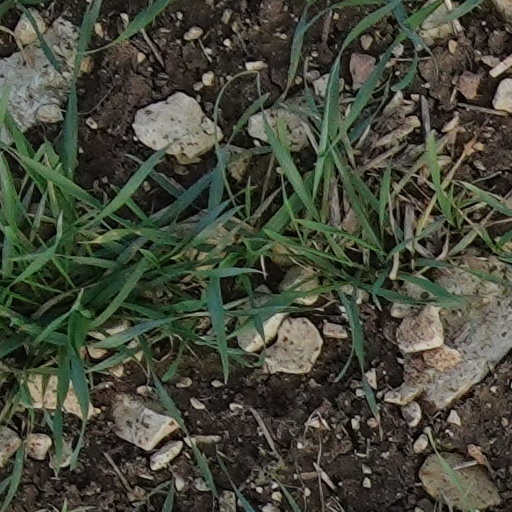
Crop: wheat